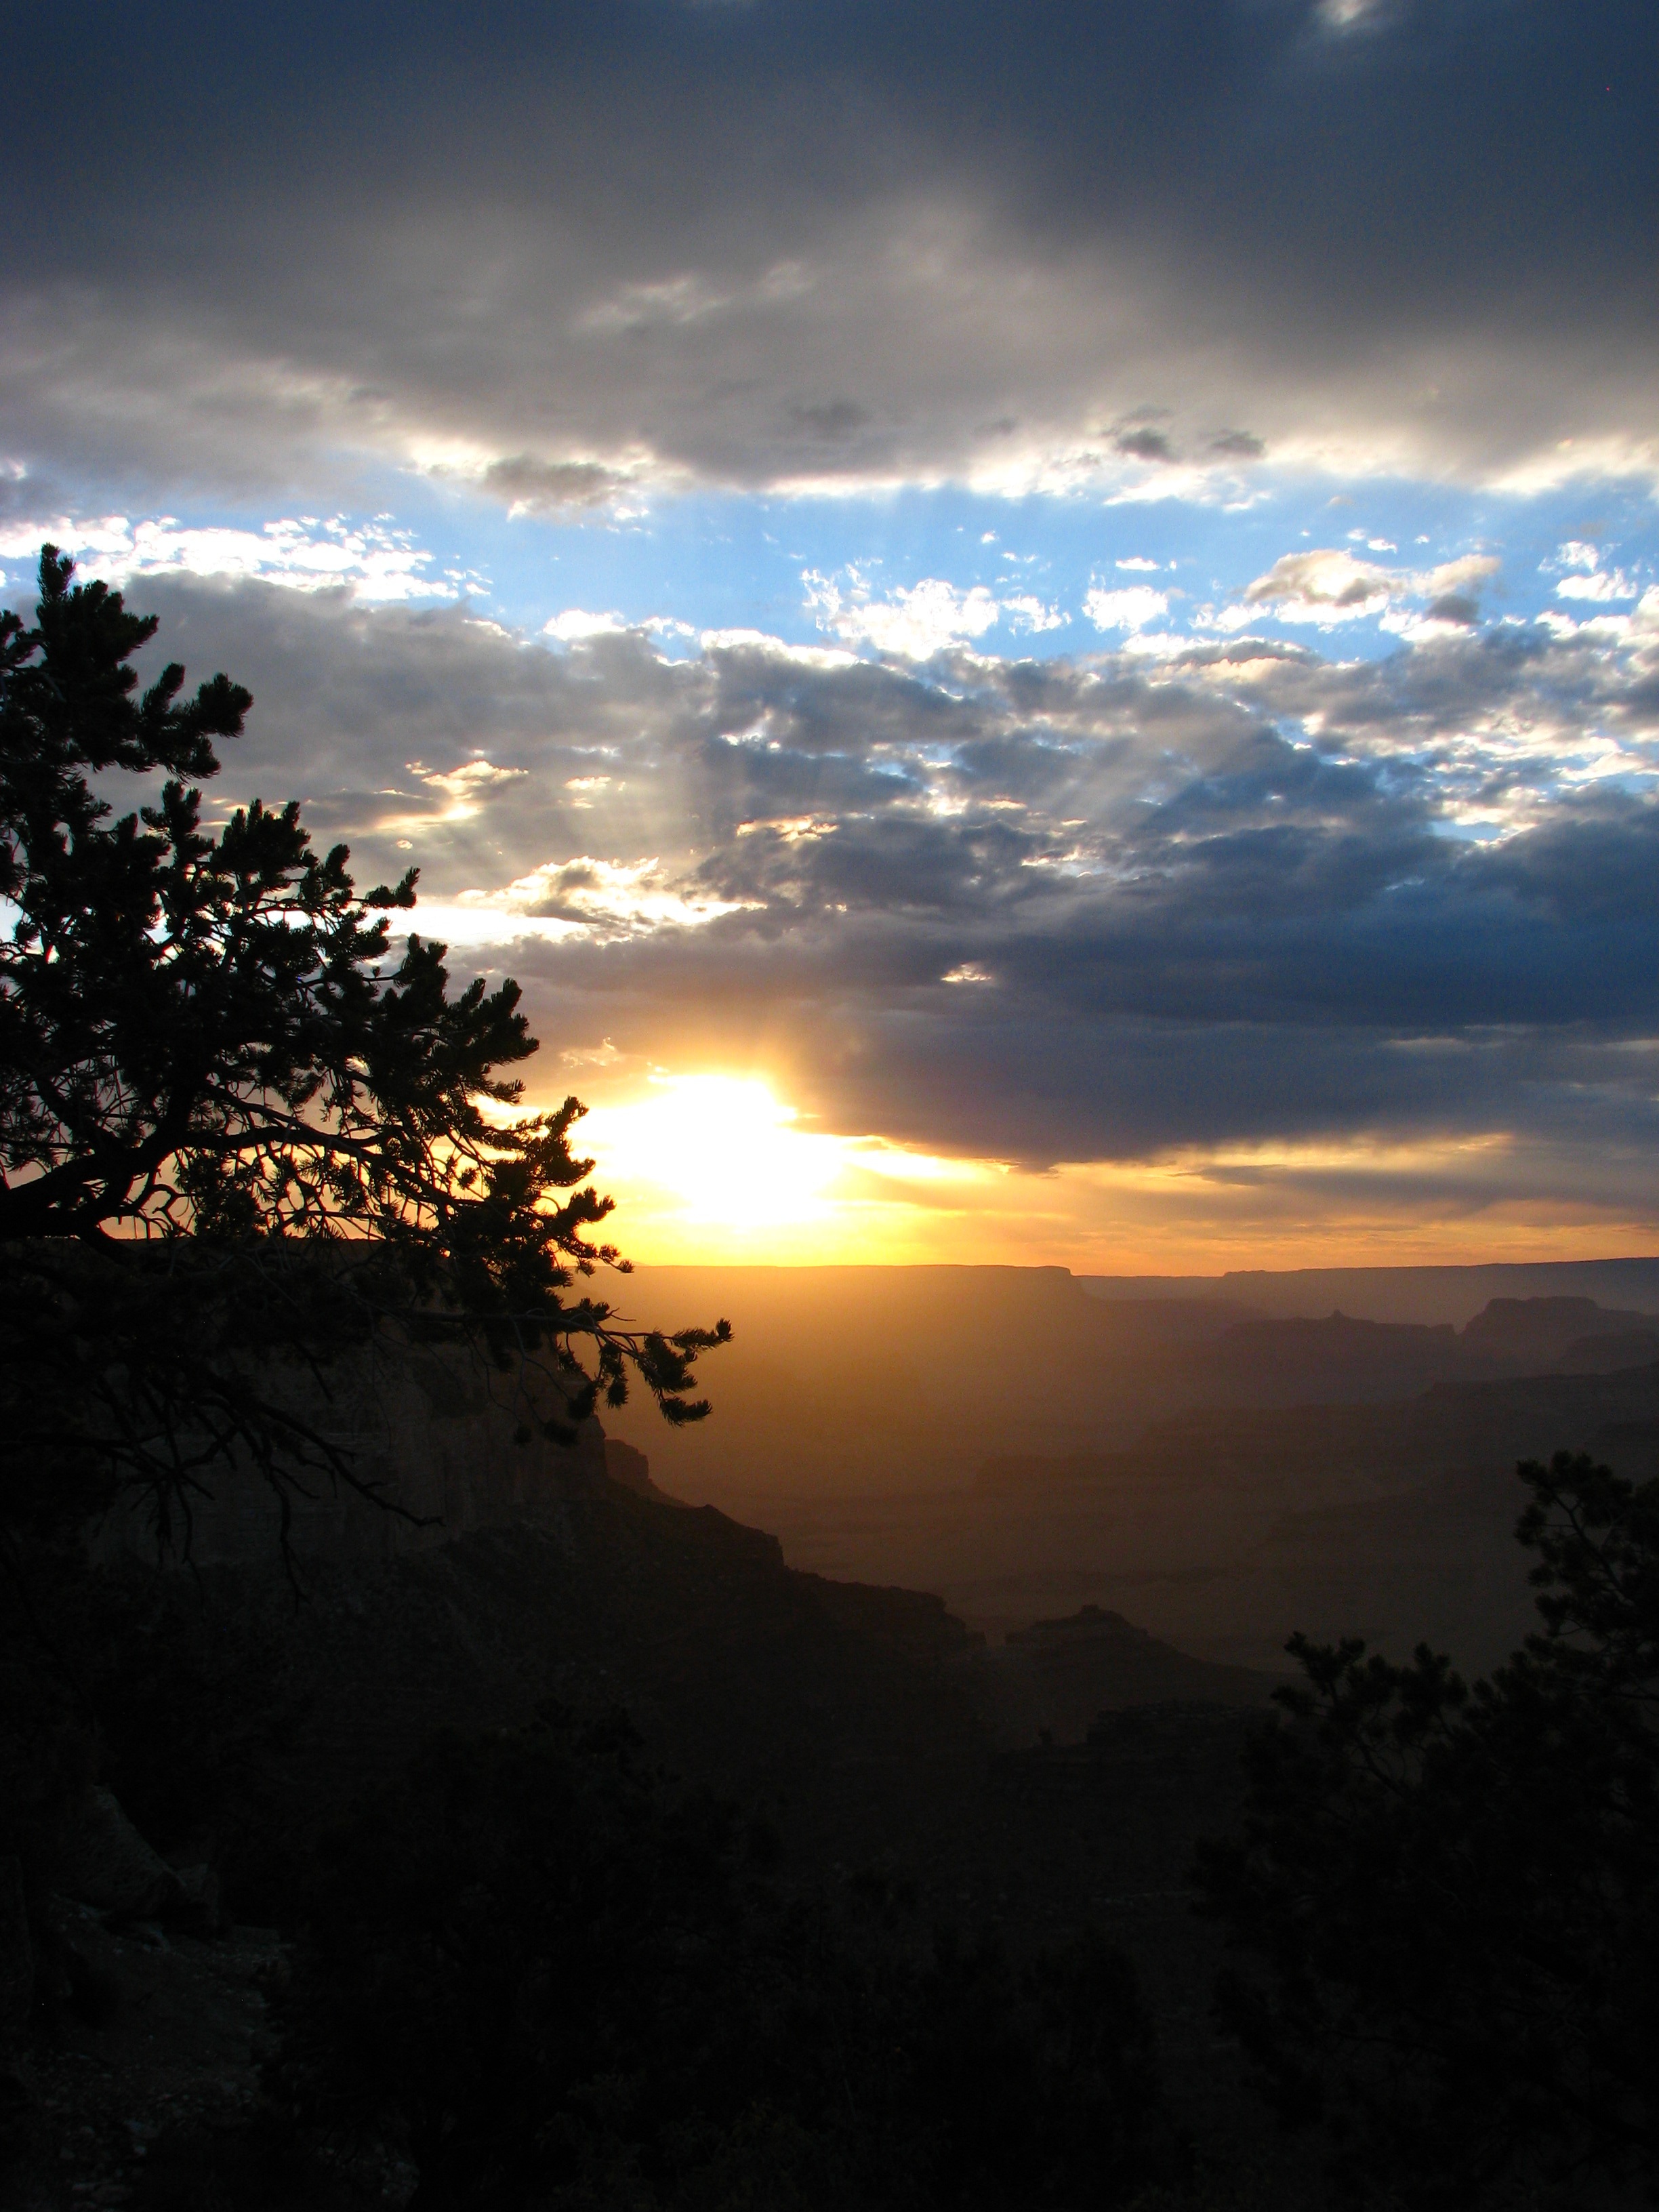
nature, horizon, mountain, cloud, sky, sun, sunrise, sunset, night, sunlight, morning, desert, dawn, atmosphere, dusk, evening, night sky, afterglow